Chibcha language

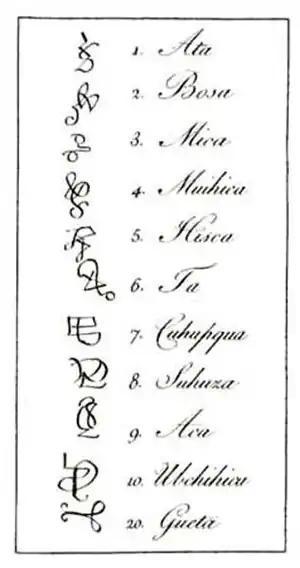
Numbers 1-10 and 20 in Chibcha

It was published in Madrid, Spain, in the year 1619. It consists of a grammar, a confessional in Spanish and a confessional in Muysca. For the elaboration of his work, Lugo devised a sort or type in order to express a vowel that was not part of the phonetic inventory of Spanish and that was necessary to capture if a correct pronunciation was wanted, he called it "Inverse Ipsilon" and today we know it as "The Lugo's y". In other sources it appears simply expressed with the grapheme "y".